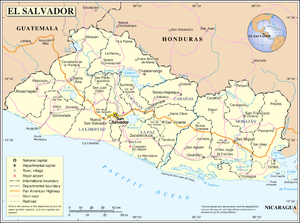
Liste des phares du Salvador : Le Salvador fait face à l'océan Pacifique